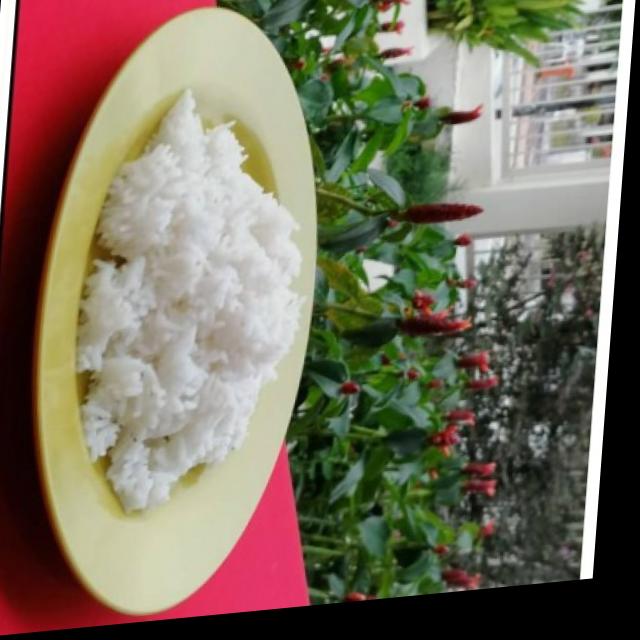
Dish: white_rice